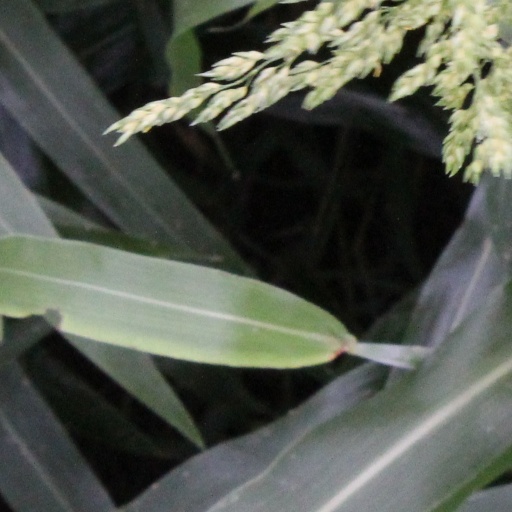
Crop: sorghum